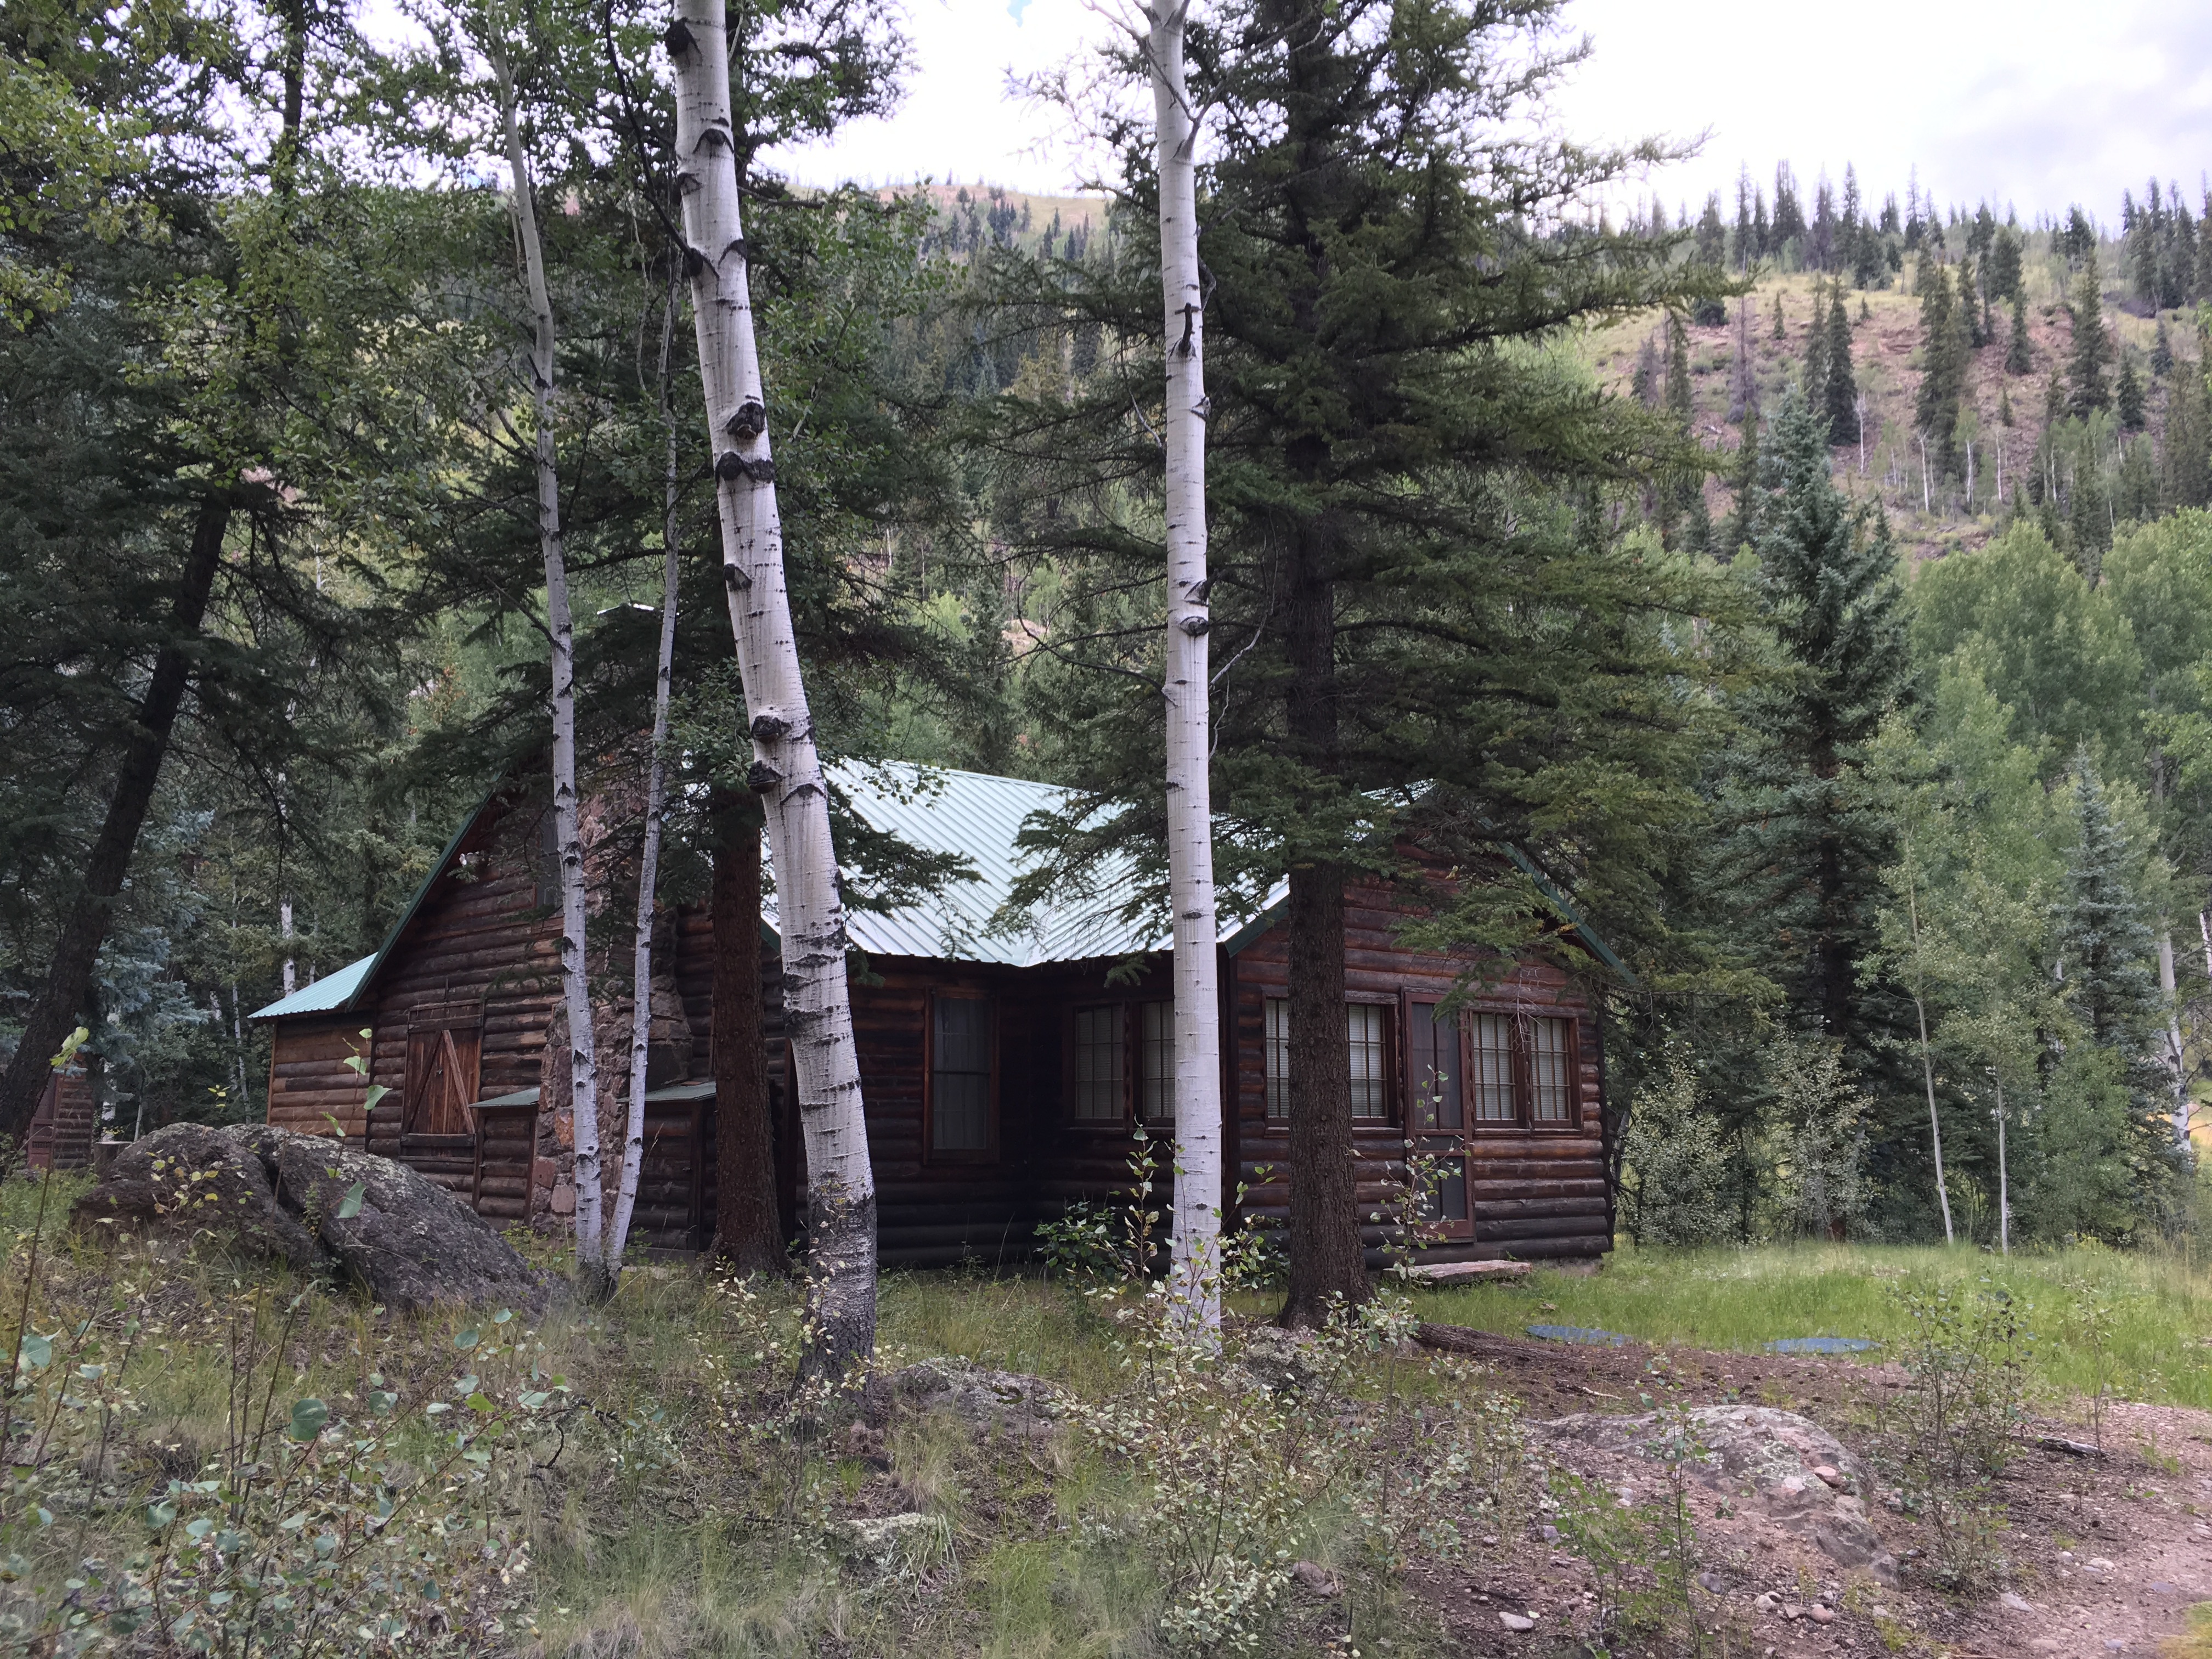
tree, forest, wilderness, mountain, trail, hut, shack, cottage, woodland, log cabin